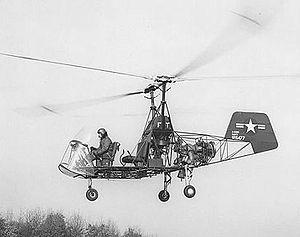
Un aérogire est un aérodyne à voilure tournante, c'est-à-dire un aéronef plus lourd que l'air dont la sustentation est assurée par la rotation d'un ou plusieurs rotors. L'hélicoptère équipé d'un rotor principal assurant également sa propulsion et d'un rotor anticouple en queue, est le représentant le plus courant de cette catégorie, mais il existe de nombreuses autres configurations, telles que l'autogire.